León, Guanajuato

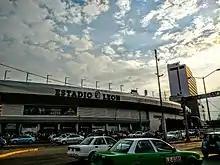
Nou Camp (León FC's Stadium)

Integrated Transportation System (ITS) (Sistema Integrado de Transporte in Spanish) refers to the development and implementation of a Bus rapid transit system named "Optibús". Since 28 September 2003, the Integrated Transport Optibús has operated despite an existing need for a subway system "Metro", which originally was planned construction with two lines.